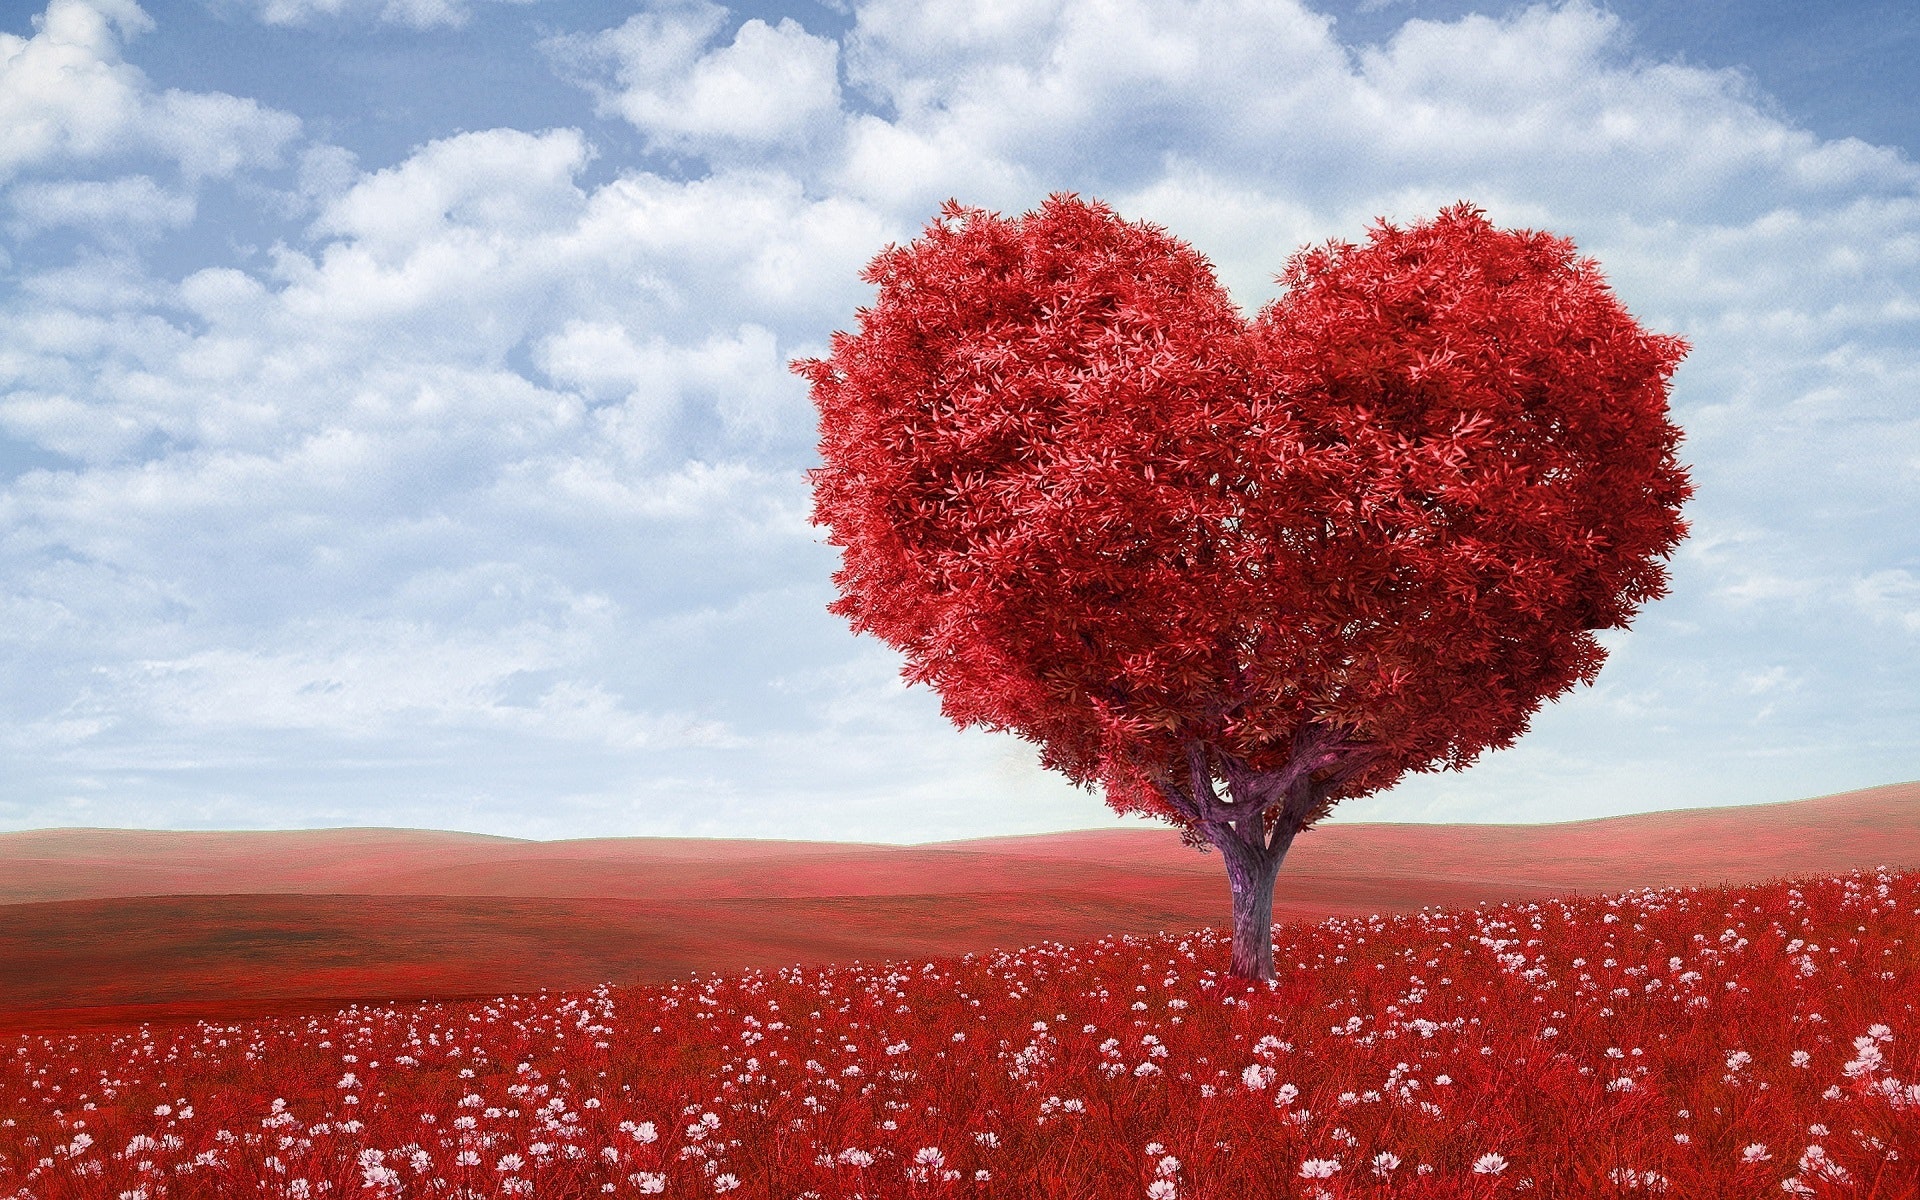
red, sky, nature, tree, natural landscape, plant, flower, landscape, leaf, love, cloud, coquelicot, autumn, petal, heart, field, maple